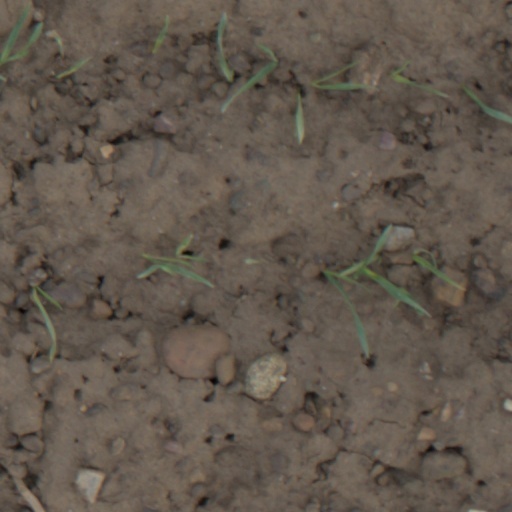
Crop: wheat